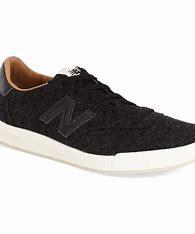
Brand: New
Model: Balance New Balance 300 Series